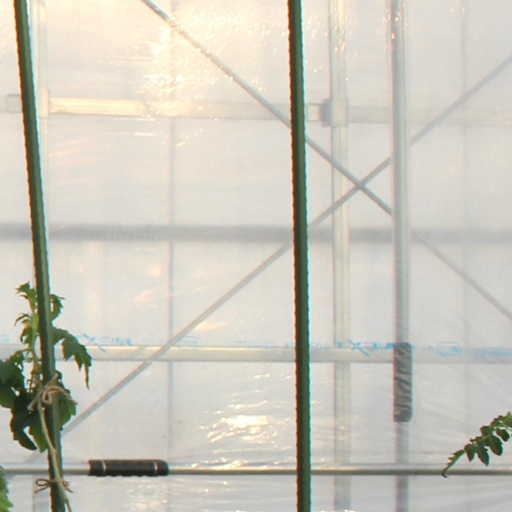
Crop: tomato